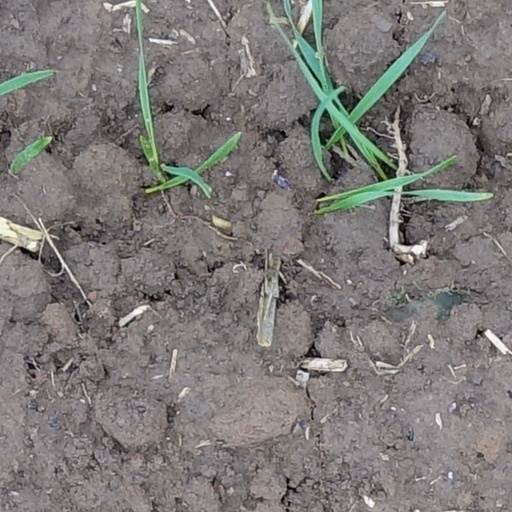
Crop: wheat